Emma Miller (suffragist)

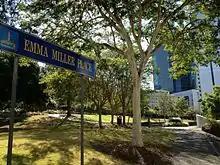
Emma Miller Place, 2013

Women were enfranchised under the Federal Electoral Act on 9 April 1902, becoming the first women of the world to win the right to vote for a national parliament. (Women in New Zealand won the right to vote in colonial elections in 1893). Members of the Women's Equal Franchise Association actively canvassed for the women's vote for the December 1903 Federal election, by forming the Women Workers' Political Organisation with Miller as president. After the Federal election Miller stood down as president, but became President of the Political Labour Council in Brisbane. Women were granted the vote for the Queensland parliament on 25 January 1905, although not the right to stand for parliament. The following year Emma Miller embarked on a tour of western Queensland under the auspices of the Australian Workers' Union, speaking at large public rallies and helping to form local branches of the Workers' Political Organisation and the Women Workers' Political Organisation.